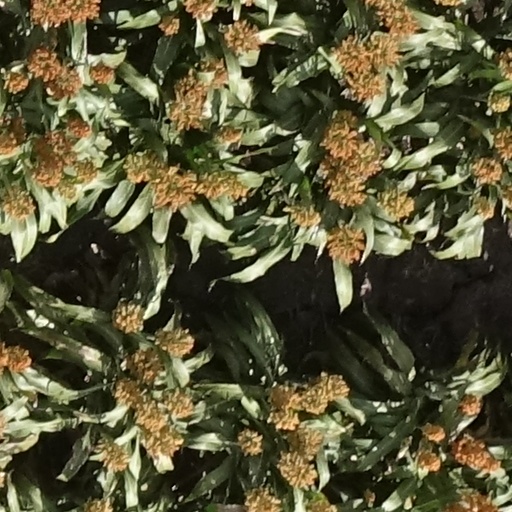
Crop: sorghum